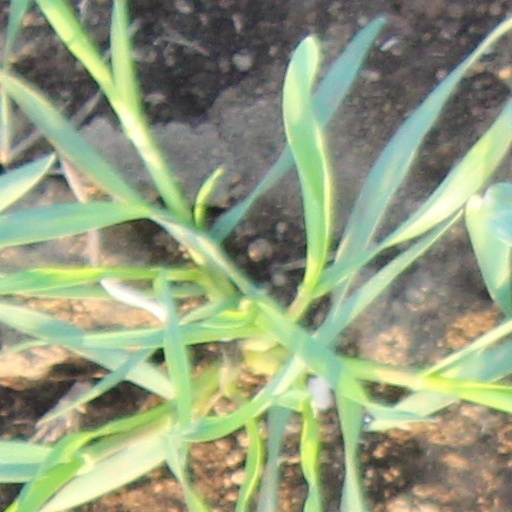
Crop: wheat